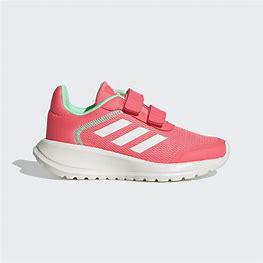
Brand: Adidas
Model: Tensaur Run